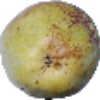
Label: Pear Williams 1